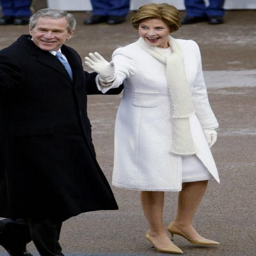
now this is what a first lady should be like !